Nick Allbrook

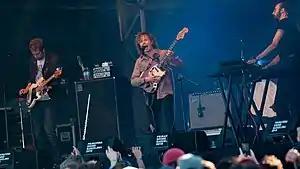
Pond performing at Primavera Sound in 2019

In 2008 Nick Allbrook, Jay Watson and Shiny Joe Ryan had the idea of an "ego-free project where they were able to get anyone they wanted to play whatever they wanted." That project was to be known as Pond. To date, Pond have released nine studio albums: "Psychedelic Mango" (2009), "Corridors of Blissterday" (2009), "Frond" (2010), "Beard, Wives, Denim" (2012), "Hobo Rocket" (2013), "Man It Feels Like Space Again" (2015), "The Weather" (2017), "Tasmania" (2019), "9" (2021), and "Stung!" (2024).